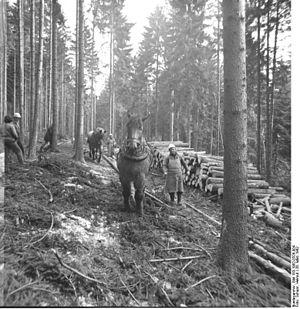
L'agriculture en Allemagne produit, au début du XXIᵉ siècle, avec le reste du secteur primaire, environ 1,1 % du PIB et représente 3 % de la population active, alors même que presque 35 % du territoire sont cultivés, soit 11,8 millions d'hectares, que l'ensemble des terres utilisés par l'élevage et l'agriculture représentent 55 % du territoire allemand, soit 17,2 millions d'hectares, et que 30 % du territoire sont utilisés par la sylviculture et la forêt.